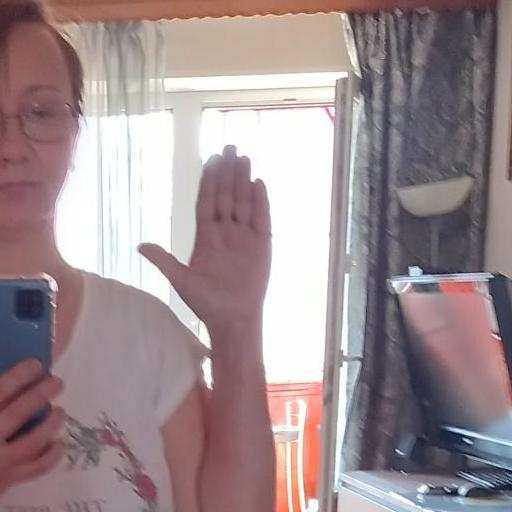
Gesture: stop